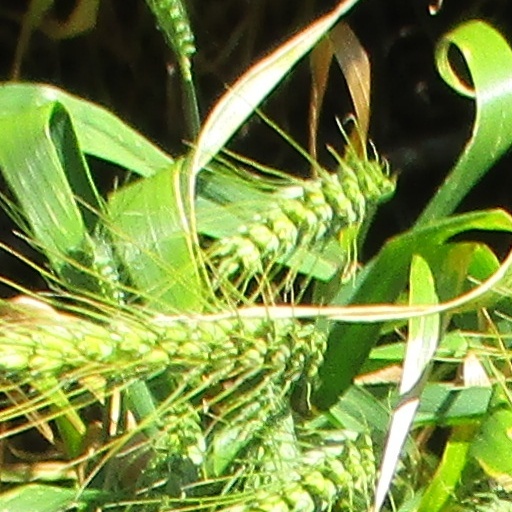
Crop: wheat